Tourism in India by state

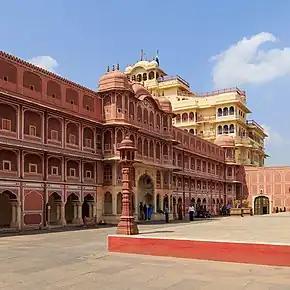
"Chandramahal" in City Palace, Jaipur, Rajasthan, built by Kachwaha Rajputs.

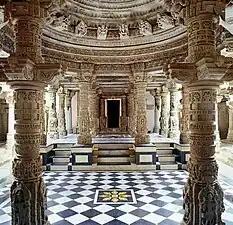
Dilwara Temples

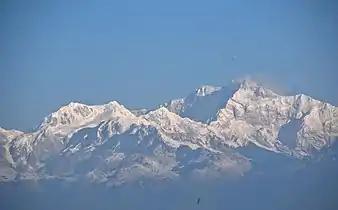
Kangchenjunga is the third highest mountain in the world.

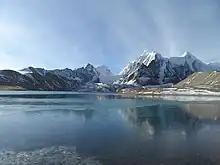
Gurudongmar Lake, Sikkim

Meghalaya has some of the thickest surviving forests in the country, constituting one of the most important ecotourism circuits in the country. The Meghalayan subtropical forests support a vast variety of flora and fauna. Meghalaya has two national parks and three wildlife sanctuaries.